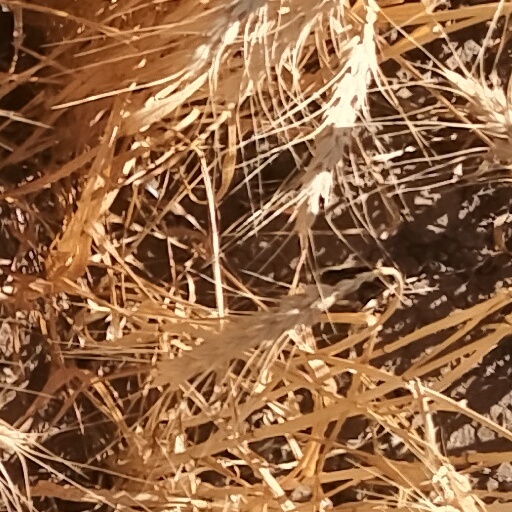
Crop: wheat